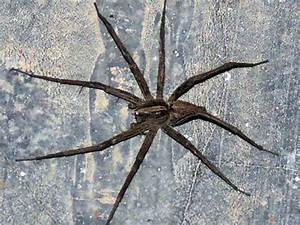
Label: ragno